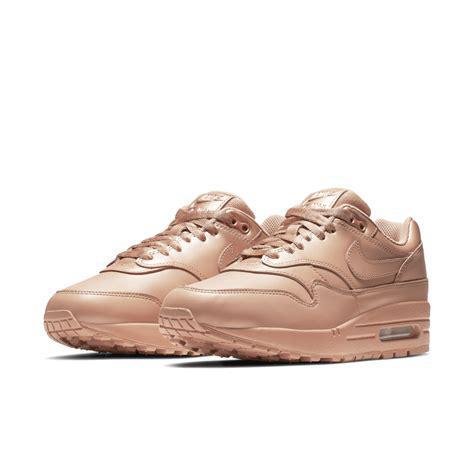
Brand: Nike
Model: 1